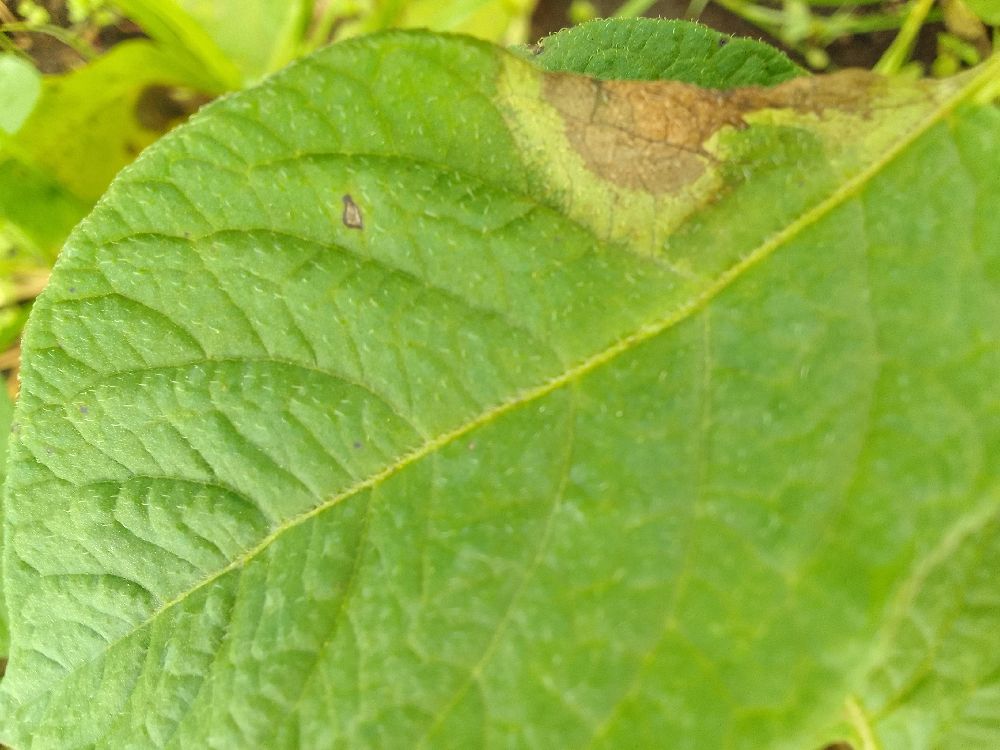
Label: Late blight